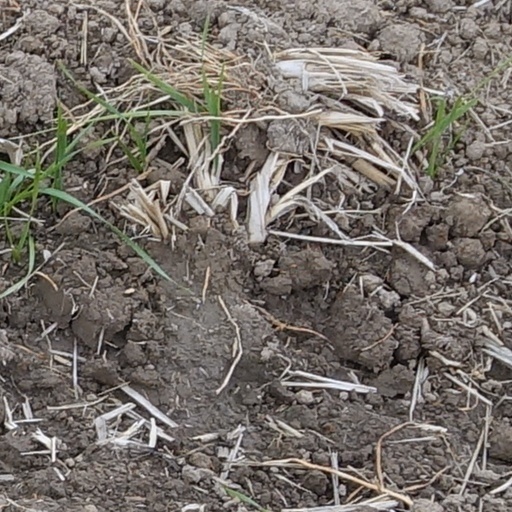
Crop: wheat